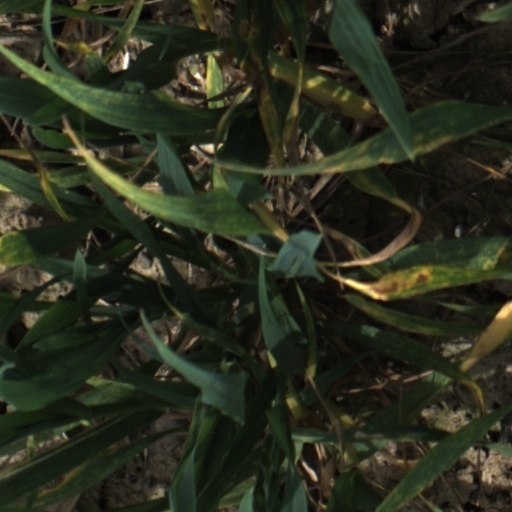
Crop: wheat